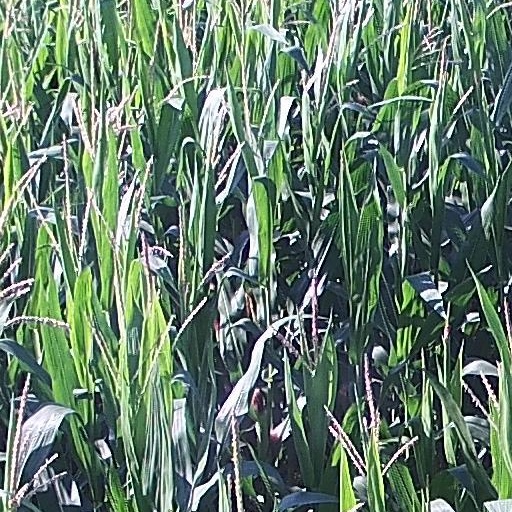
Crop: maize; corn